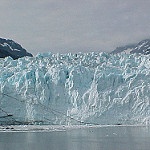
Scene: Outdoor